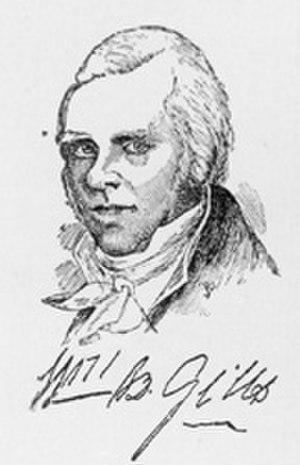
Le gouverneur du Commonwealth de Virginie est le détenteur du pouvoir exécutif dans l'État américain de Virgine et le commandant en chef des forces militaires de l’État. Il est élu pour un mandat de quatre ans non renouvelable. Le gouverneur a le devoir d'appliquer les lois de l’État, et le pouvoir d'approuver ou de mettre son veto aux projets de loi adoptés par l'Assemblée générale de Virginie, de convoquer l'assemblée législative, et d'accorder des grâces.